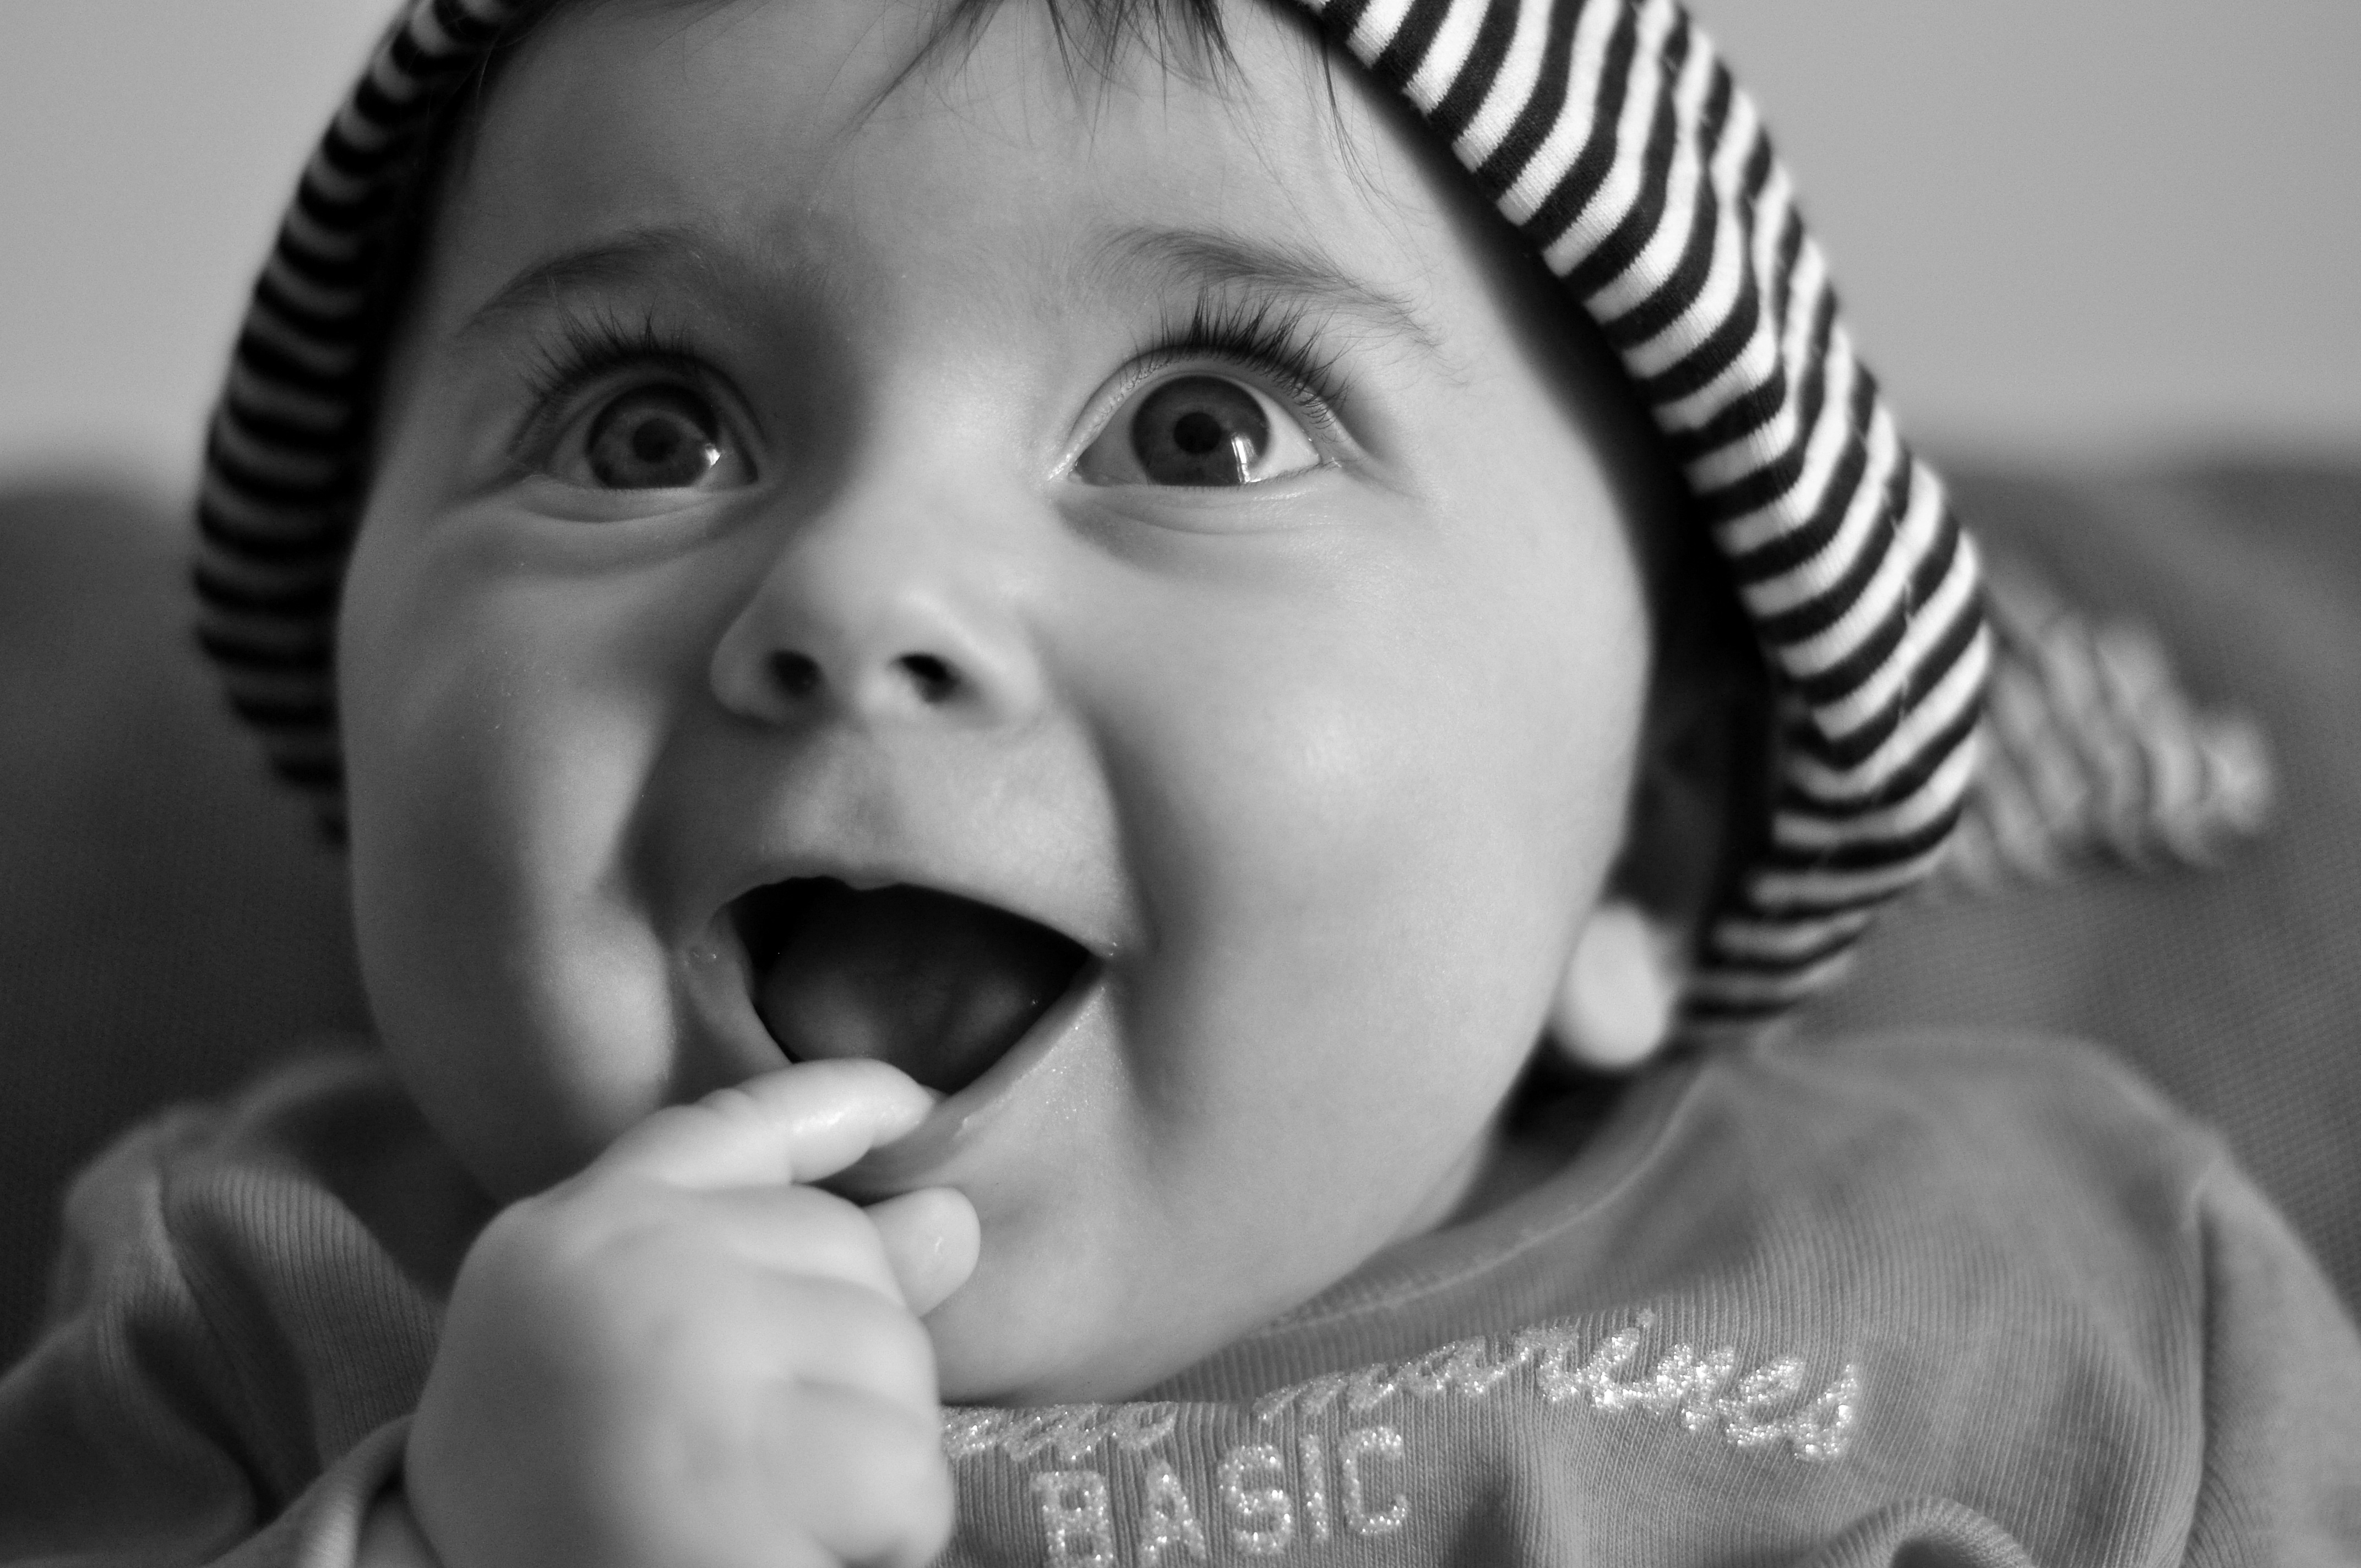
person, black and white, photography, portrait, child, black, monochrome, facial expression, smile, mouth, close up, human body, face, nose, infant, toddler, eye, head, skin, beauty, organ, laughter, emotion, monochrome photography, portrait photography